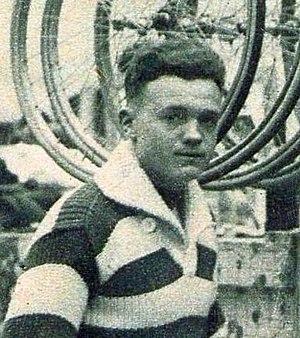
Octave Dayen en 1936.
Octave Dayen, né le 17 juillet 1906 à Parsac et mort le 14 septembre 1987 dans sa ville natale, est un coureur cycliste français. Il a notamment participé aux Jeux olympiques d'été de 1928 à Amsterdam, où il finit 4ᵉ du kilomètre et 23ᵉ de la course en ligne.